Ford Sierra

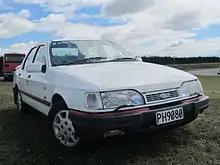
1990 Ford Sierra Sapphire (New Zealand), imported CBU from Belgium

A first facelift c. 1985 aligned the frontal appearance of all models and the three-speed automatic option was replaced by Ford’s new A4LD four-speed unit. A 1987 facelift again changed frontal appearance, among other updates, and the range was rationalized to the single L trim level. In one month that year, single estate model line was the country's top-selling car range. A few fully built-up 2.3 V6 five-doors and XR4i three-doors were also imported from 1984.